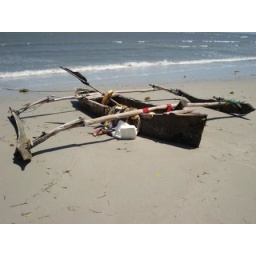
Small fisherman's boat at a beach in Bagamoyo Tanzania